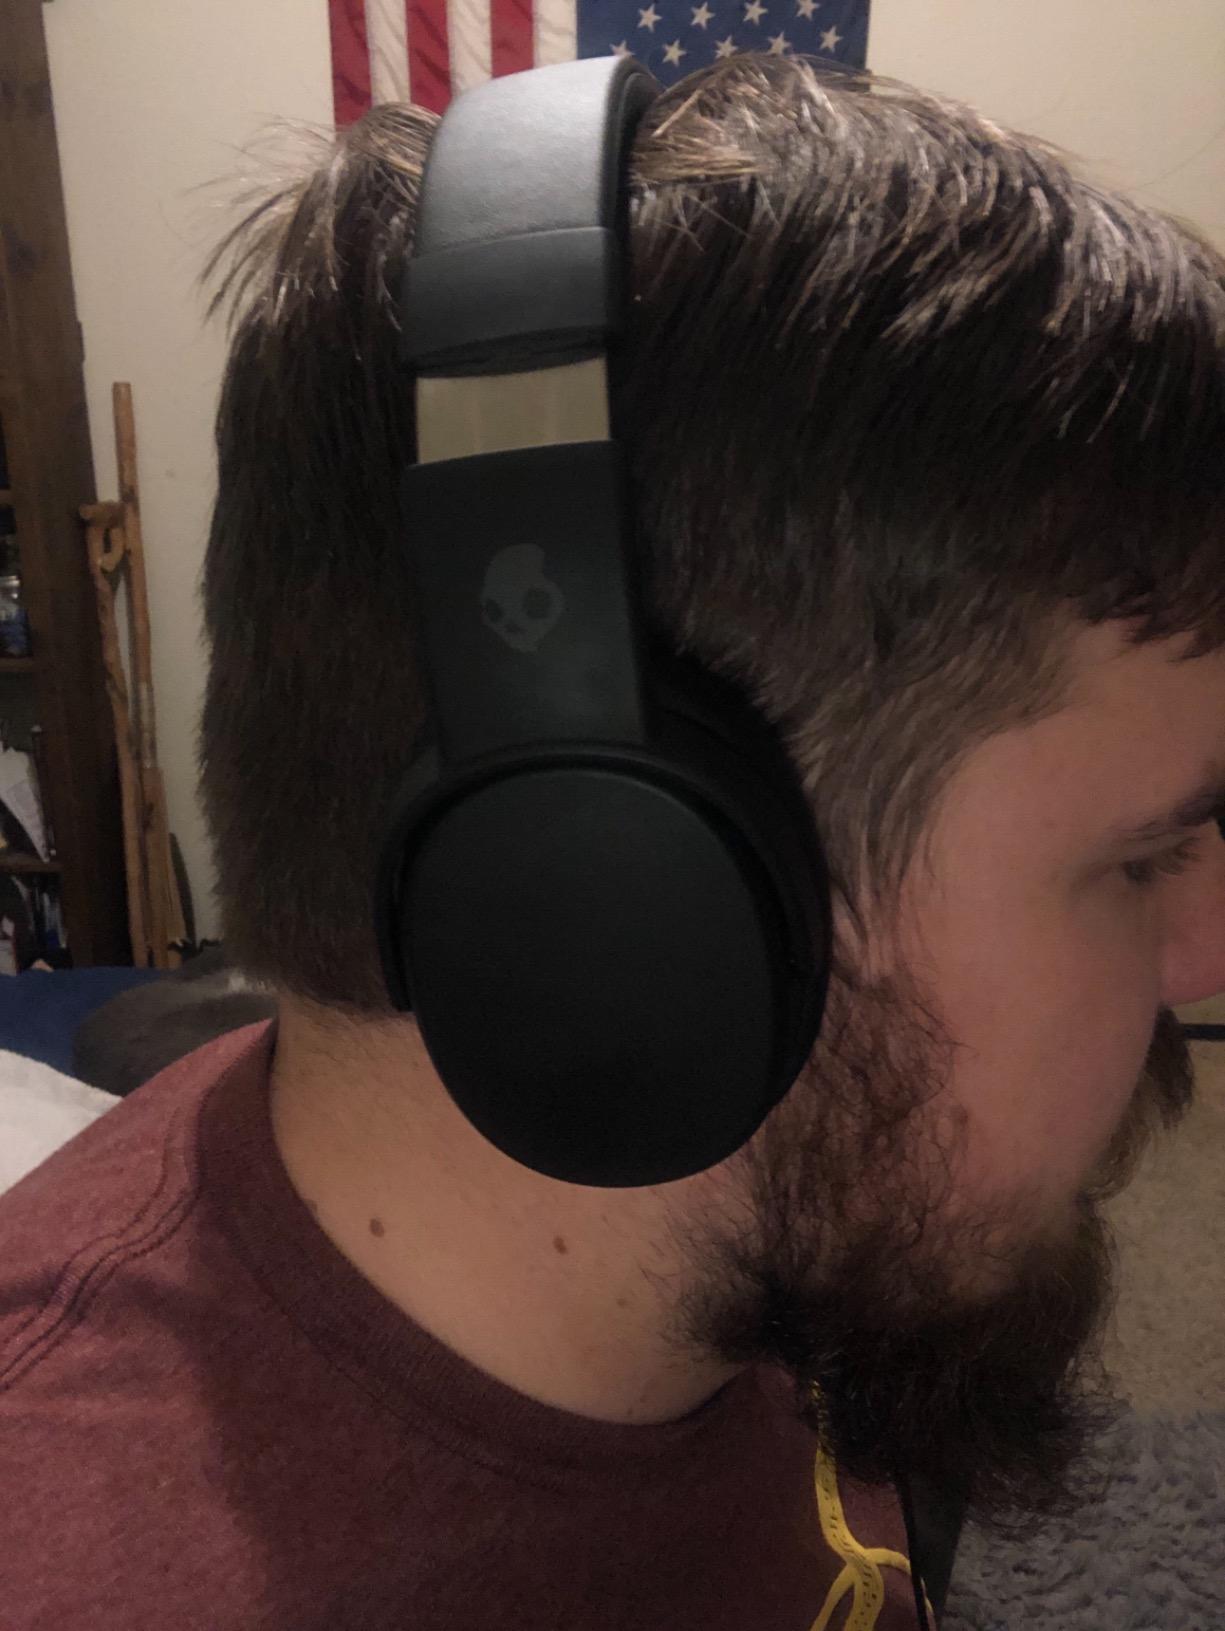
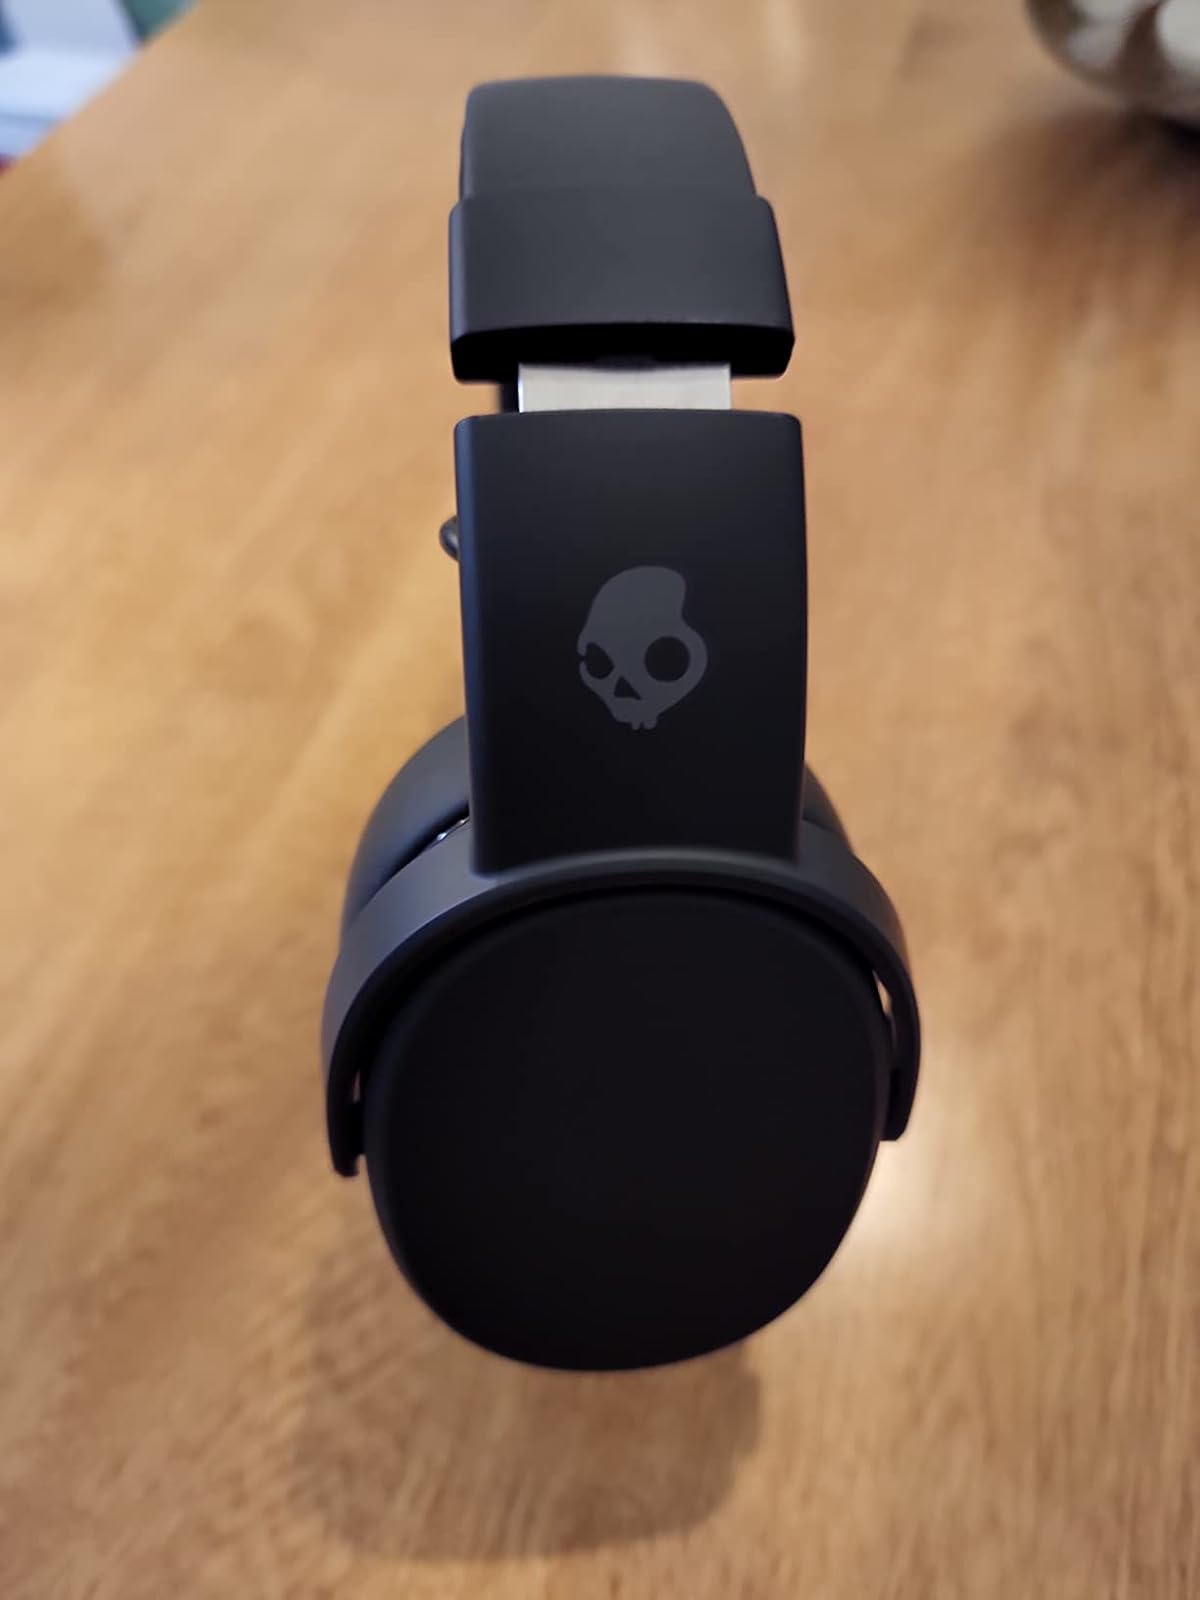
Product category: headphones
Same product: yes